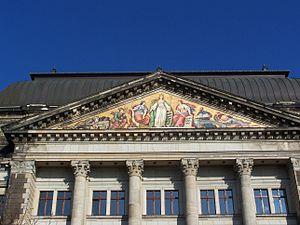
Anton Dietrich, né le 27 mai 1833 à Meissen et mort le 4 août 1904 à Leipzig, est un peintre allemand.